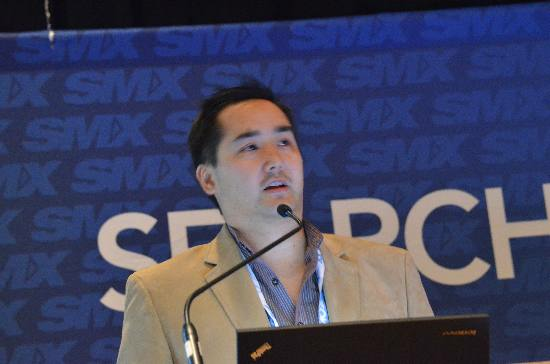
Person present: Yes